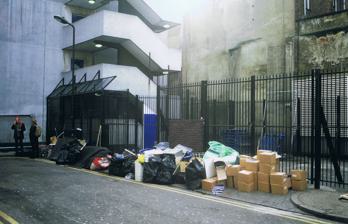
Building: The End (club)
Country: United Kingdom
Year built: 1995
Nightclub in the West End of London The End The End of The End . Contents of the club's offices awaiting collection, January 2009. Location Bloomsbury, London Type Nightclub Capacity 1,200 Opened 1995 Closed 2009 Website endclub .com The End was a nightclub in the West End of London , England. Started in December 1995 by DJs Layo Paskin and Mr C , it was also responsible for the label End Recordings. Musical genres played there included techno and house on Saturday nights, drum and bass and breakbeat on Friday night, and indie on Monday with a club called Trash. The End also hosted other nights throughout the week and weekend, including a dubstep night on Wednesdays, along with DTPM on Sunday afternoons. History Since its opening in 1995, many of the world's finest DJs played and/or hosted nights at The End at significant points in their careers. Roni Size won the Mercury Music Prize whilst hosting a residency at the club in 1997. Stewart Essence (Elusivewax) known for his groundbreaking deep house sets. Fatboy Slim was resident at the club when he went to number one in the UK charts in 1998, Layo & Bushwacka! released album Lowlife in 1999, Zero 7 were residents at the club for two years in the run-up to the 2001 release of Simple Things , Scissor Sisters played their first UK gig at the club, and Erol Alkan went from being chosen as Best Breakthrough DJ at the 2002 Muzik Awards through to winning Mixmag's DJ of the year in 2006. LCD Soundsystem played their second-ever show at The End in 2002. The End closed permanently on 24 January 2009. The Remains of The End, in 2022 Reopening as The Den Due to a slump in the property market, the property developers decided against turning The End into a block of flats, instead joining forces with some club promoters (John Alist) to open the venue up again in May 2009 as The Den. The Den itself subsequently closed in July 2012 when its licence was revoked by a magistrates court following a series of complaints and reports of shootings, stabbings and drug dealing. See also List of electronic dance music venues Superclub References